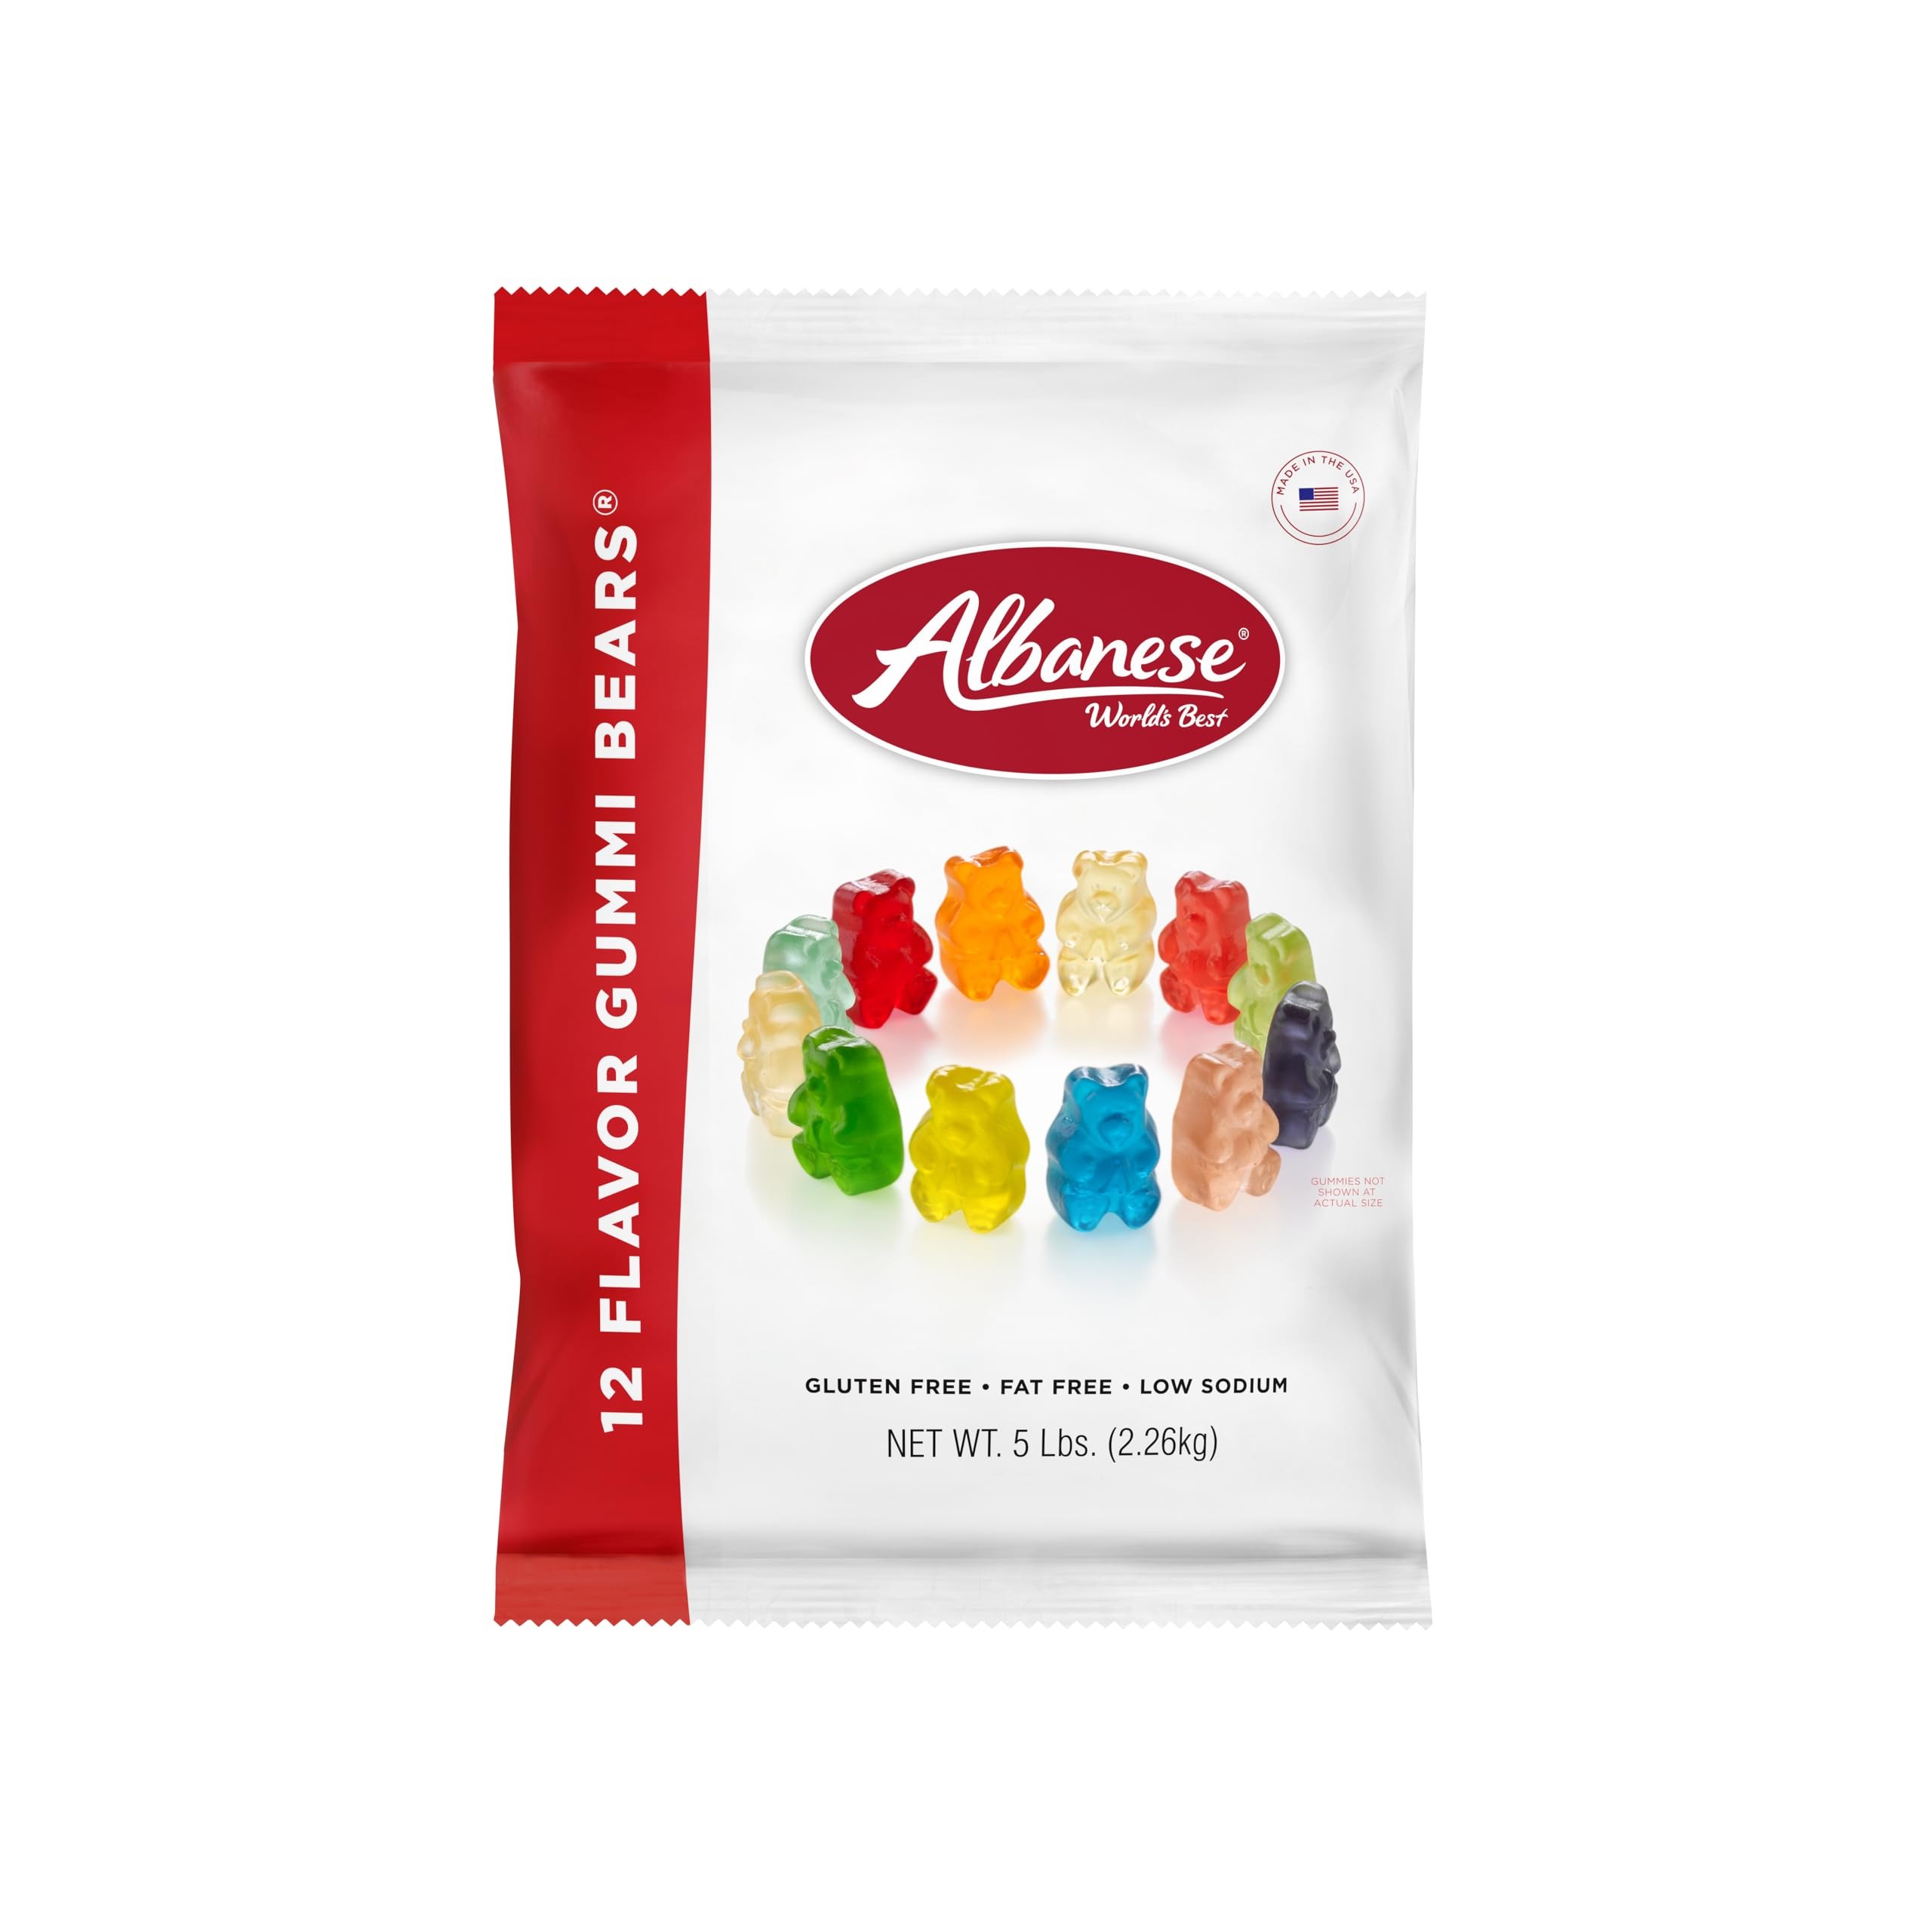
Item Name: Albanese World's Best 12 Flavor Gummi Bears, 5lbs of Candy, Soft & Chewy Candy Snack, Fruity Flavor Assortment
Bullet Point 1: 12 Flavor Gummi Bears: Fan-favorite gummy bear candy in 12 distinctive fruit flavors offer a soft, delicious chew unlike other gummies; It only takes one bite to taste the difference; Every bag includes 12 fruity flavors
Bullet Point 2: Shareable Gummy Candy Snacks: This Snack Pack features 12 distinctive fruit flavors that offer a soft, delicious chew unlike other gummies. Great for sharing with friends and family, or stock up with a bulk pack of your favorites
Bullet Point 3: Fruity Flavor Assortment: Discover 12 vibrant flavors including cherry, watermelon, orange, blue raspberry, and more in each bag for a burst of fruity goodness
Bullet Point 4: Allergy-Friendly Snacking: Free of peanuts, tree nuts, dairy, MSG, gluten, and artificial sweeteners—perfect for allergy-conscious snacking
Bullet Point 5: Handle with Care: Note, exposure to heat or sunlight may cause melting; please ensure someone can receive the package upon delivery
Value: 80.0
Unit: Ounce

Price: 10.99